Rathnamala Prakash

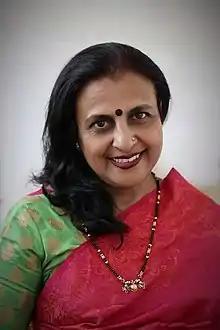

Ratnamala Prakash (born 19 August 1952) is an Indian singer who sings in Kannada language. Along with playback signing, she is known for her songs in Sugama Sangeetha, a light musical genre in Kannada. Her father R. K. Srikantan was a Carnatic classical musician.